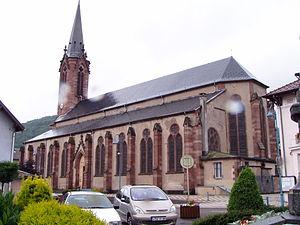
Cornimont est une commune de moyenne montagne du nord-est de la France, dans le département des Vosges et le canton de La Bresse, en Lorraine, au sein de la région Grand Est. Elle appartient aux unité et aire urbaines de La Bresse, dont elle est l'une des villes-centres, et à la communauté de communes des Hautes-Vosges.